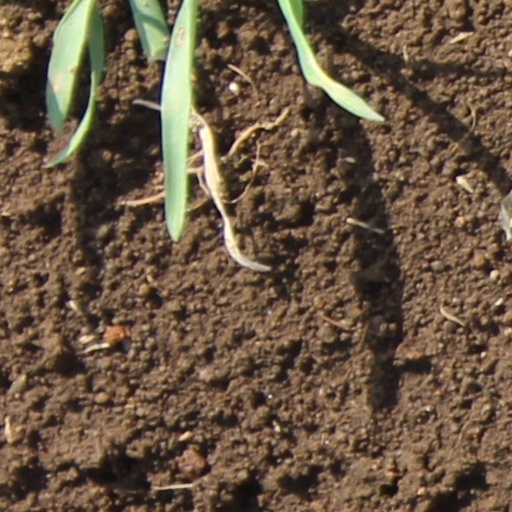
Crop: wheat